Monomachus Crown

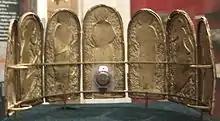
The crown from behind

In 1994, the Greek Byzantinist Nicolas Oikonomidès expressed the view that the Monomachus Crown might be a nineteenth-century forgery. He was led to this opinion by the plain design, coarse finish and the erroneous and unusual captions, when combined with the circumstances of the discovery and plausible models for a forgery. In all these respects the crown contrasts strongly with the Holy Crown of Hungary. He suspected the forger came from Venice, without however being able to put a name to him.